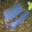
Label: couch